Stefan Velkov

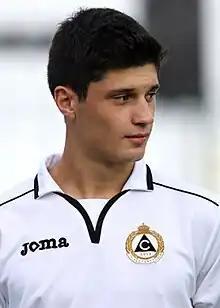
Velkov with Slavia Sofia in 2013

Stefan Ivov Velkov (born 12 December 1996) is a Bulgarian professional footballer who plays as a centre-back for Danish club Vejle.